Đàn tính

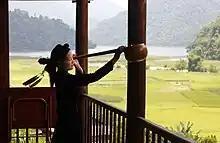
Tày people hát then in Ba Bể Lake

It spread among the Pian and Tày people of the Zhuang nationality. It was originally used by Tianpo (witches) to cure disasters and diseases.